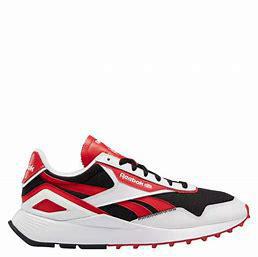
Brand: Reebok
Model: Cl Legacy